Amos Wilder

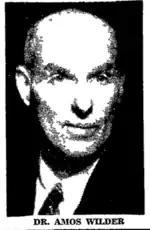

Amos Niven Wilder (September 18, 1895 – May 1, 1993) was an American poet, minister, and theology professor.